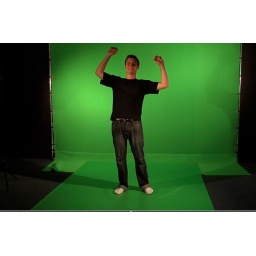
green screen - didn't use in the end